Nissan Cedric

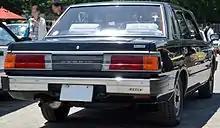
Nissan Cedric Standard

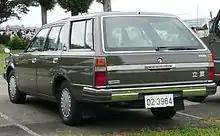
Y30 series Nissan Cedric V20 E Deluxe (JGSDF vehicle)

The 330 series Cedric was produced from 1975 through 1979. As with the 230, the 330 was offered as a Sedan, Wagon/Van, Coupé, and as a comparatively rare, pillarless Hardtop Sedan. Again, it was sold as the Gloria as well in the domestic Japanese market; in the export it was marketed as the 200C, 220C, 260C, and 280C (after 1978). The diesel engine returned, mainly for taxi usage. For the same purpose, there was a version of the four-cylinder "H20" petrol engine which ran on LPG. Trim levels offered at the time of introduction were the Deluxe, Custom Deluxe, GL, GL-E, SGL, SGL-E, 2800SGL, and 2800SGL-E. The SGL Brougham also first appeared in this generation. The "SGL" designation stands for Senior Grade Level, and the "E" represents fuel injection. Japanese buyers of the top level "SGL" models were liable for higher road taxes which justified the higher equipment levels and optional features added.